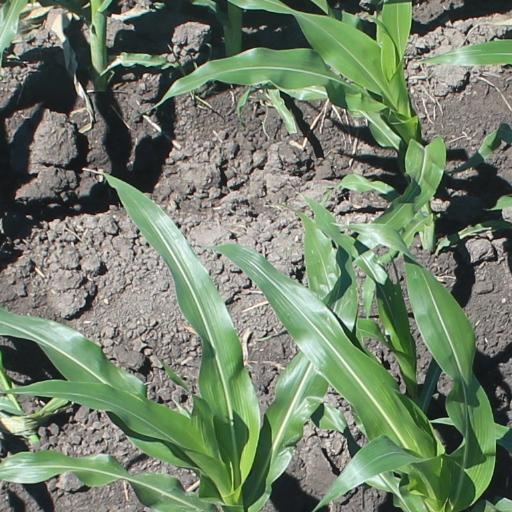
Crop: maize; corn